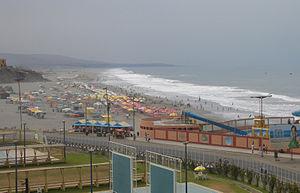
Mollendo est une ville au sud du Pérou située sur la côte de l'océan Pacifique, dans la région d'Arequipa. Mollendo est le chef-lieu, à la fois de la province d'Islay et du district de Mollendo.